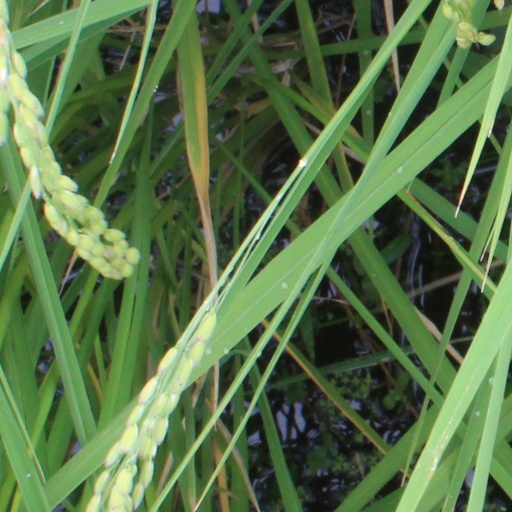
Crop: rice